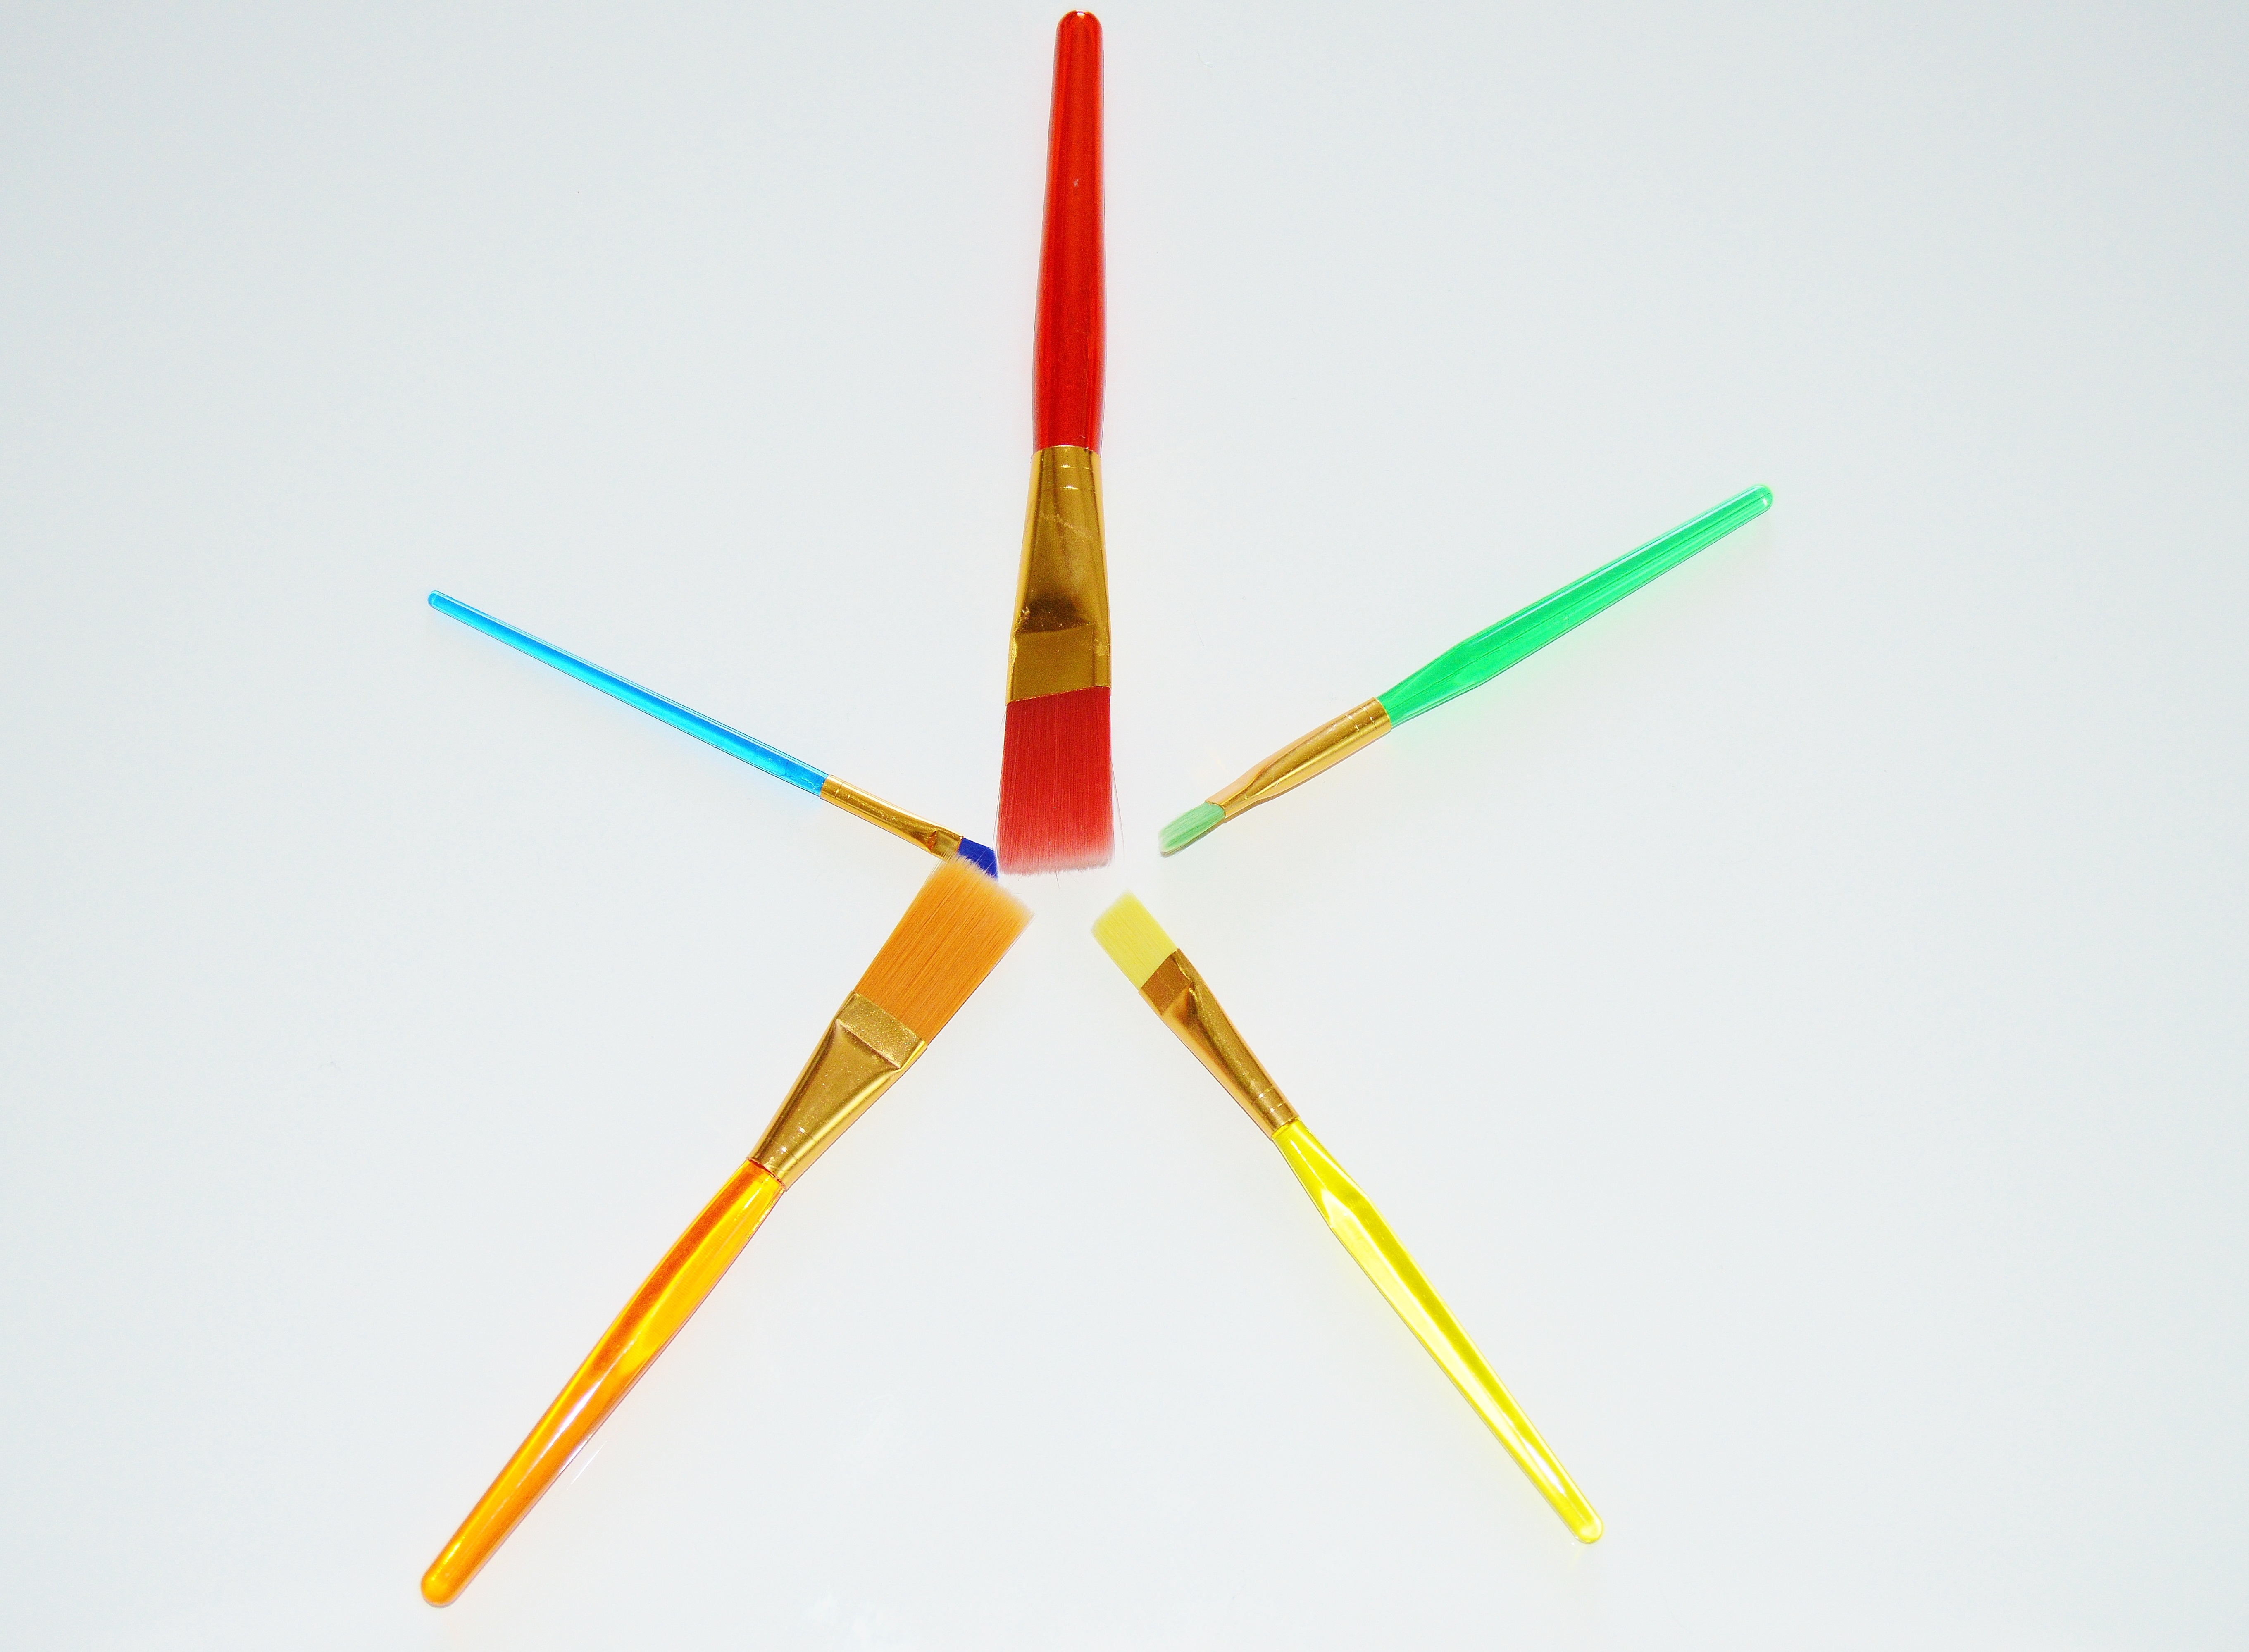
wing, brush, line, toy, makeup, make up, art, shape, coloured, applying